Napoleon's Hill

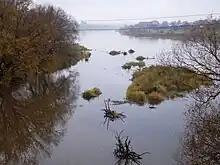
Confluence of Jiesia and Niemen river

Napoleon's hill, actually Jiesia (Pajesys) hill fort mound is located in Kaunas, Lithuania, on the left bank of the Nemunas, between the Panemunė and Railway bridges. It is 63.3 meters high. Since the 19th century, it has been named "Napoleon's hill".